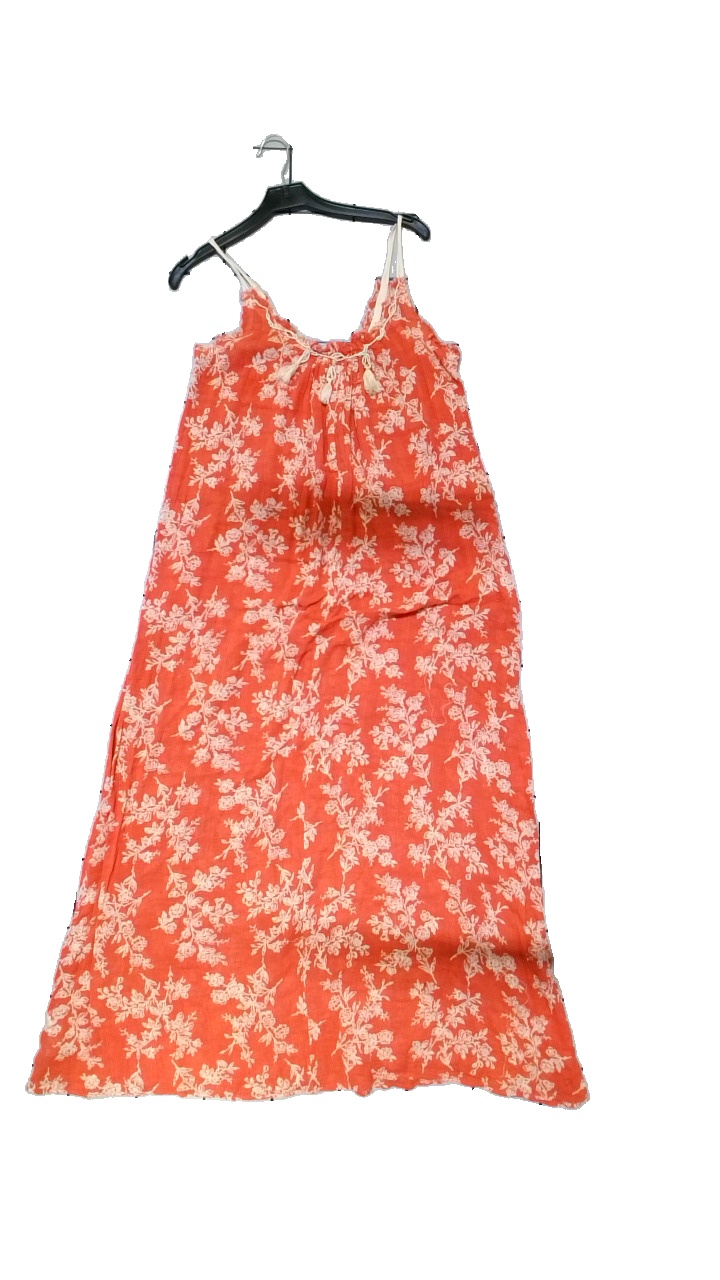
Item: Dress (Ladies)
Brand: Mango
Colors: Red, Beige
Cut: Loose, Long
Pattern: Geometric print
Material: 100% cotton
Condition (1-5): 4
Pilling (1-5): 4
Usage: Reuse
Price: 50-100